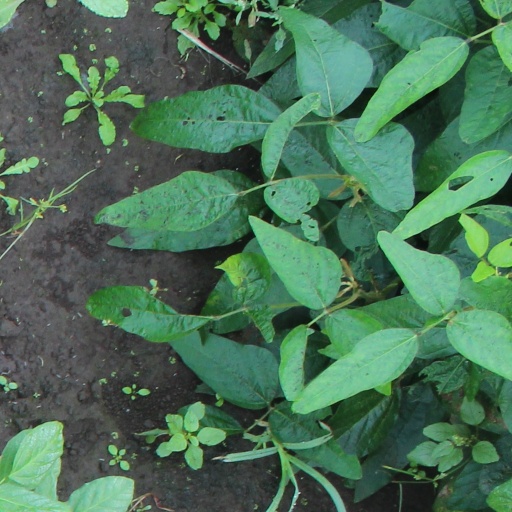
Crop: soybean